Sikorsky SH-60 Seahawk

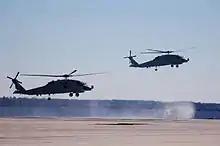
The first two Australian MH-60Rs arriving at Naval Air Station Jacksonville shortly before being delivered to the Royal Australian Navy, December 2013

The SH-60F entered operational service on 22 June 1989 with Helicopter Antisubmarine Squadron 10 (HS-10) at NAS North Island. SH-60F squadrons planned to shift from the SH-60F to the MH-60S from 2005 to 2011 and were to be redesignated Helicopter Sea Combat (HSC).